José Yulo

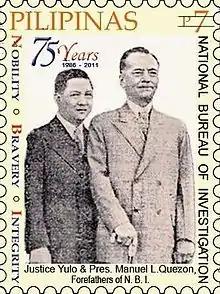
José Yulo and Manuel L. Quezon, the forefathers of the National Bureau of Investigation, on a 2011 stamp of the Philippines

Yulo was born on September 24, 1894, in Bago, Negros Occidental to Sofronio Evangelista Yulo and Segunda Yulo (maiden name). He obtained his Bachelor of Laws degree at the University of the Philippines and placed third in the Philippine Bar Examination of 1913; however, due to his age, did not practice law until two years later. He became distinguished as one of the best corporation lawyers in the Philippines.